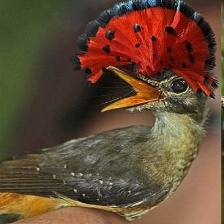
Species: ROYAL FLYCATCHER
Scientific name: ONYCHORHYNCHUS